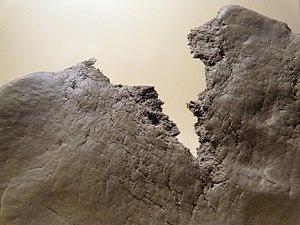
La terre-papier est faite d'un mélange d’argile, de fibres issues du papier et d’eau. L'argile peut être une terre à faïence, du grès ou de la porcelaine.